Tsubame Station

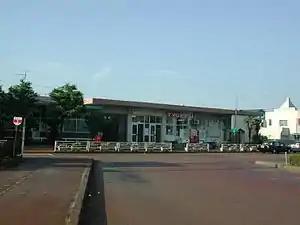
Tsubame Station in July 2004

is a railway station located in Tsubame, Niigata, Japan operated by East Japan Railway Company (JR East).